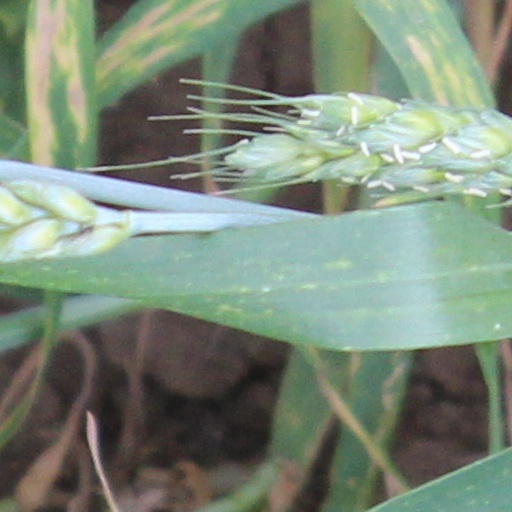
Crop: wheat